Meigle Sculptured Stone Museum

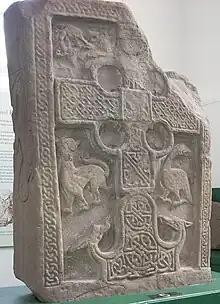
Meigle 5, the base of the cross has the unusual embellishment of two upward-curving animal heads.

Meigle 3 dates to the 9th century AD. One side has a cross, with a part of a Pictish double-disc symbol to the left, below the arm. On the other is inscribed a mounted warrior wearing a sword below his cape, the scabbard tipped with a chape. The warrior is seated on a striped saddle cloth and carries a spear in his right hand. Meigle 3 is a low gravestone and the warrior may be a portrait of the deceased person. The stone was cut shorter at least twice in antiquity, its original height may have been .